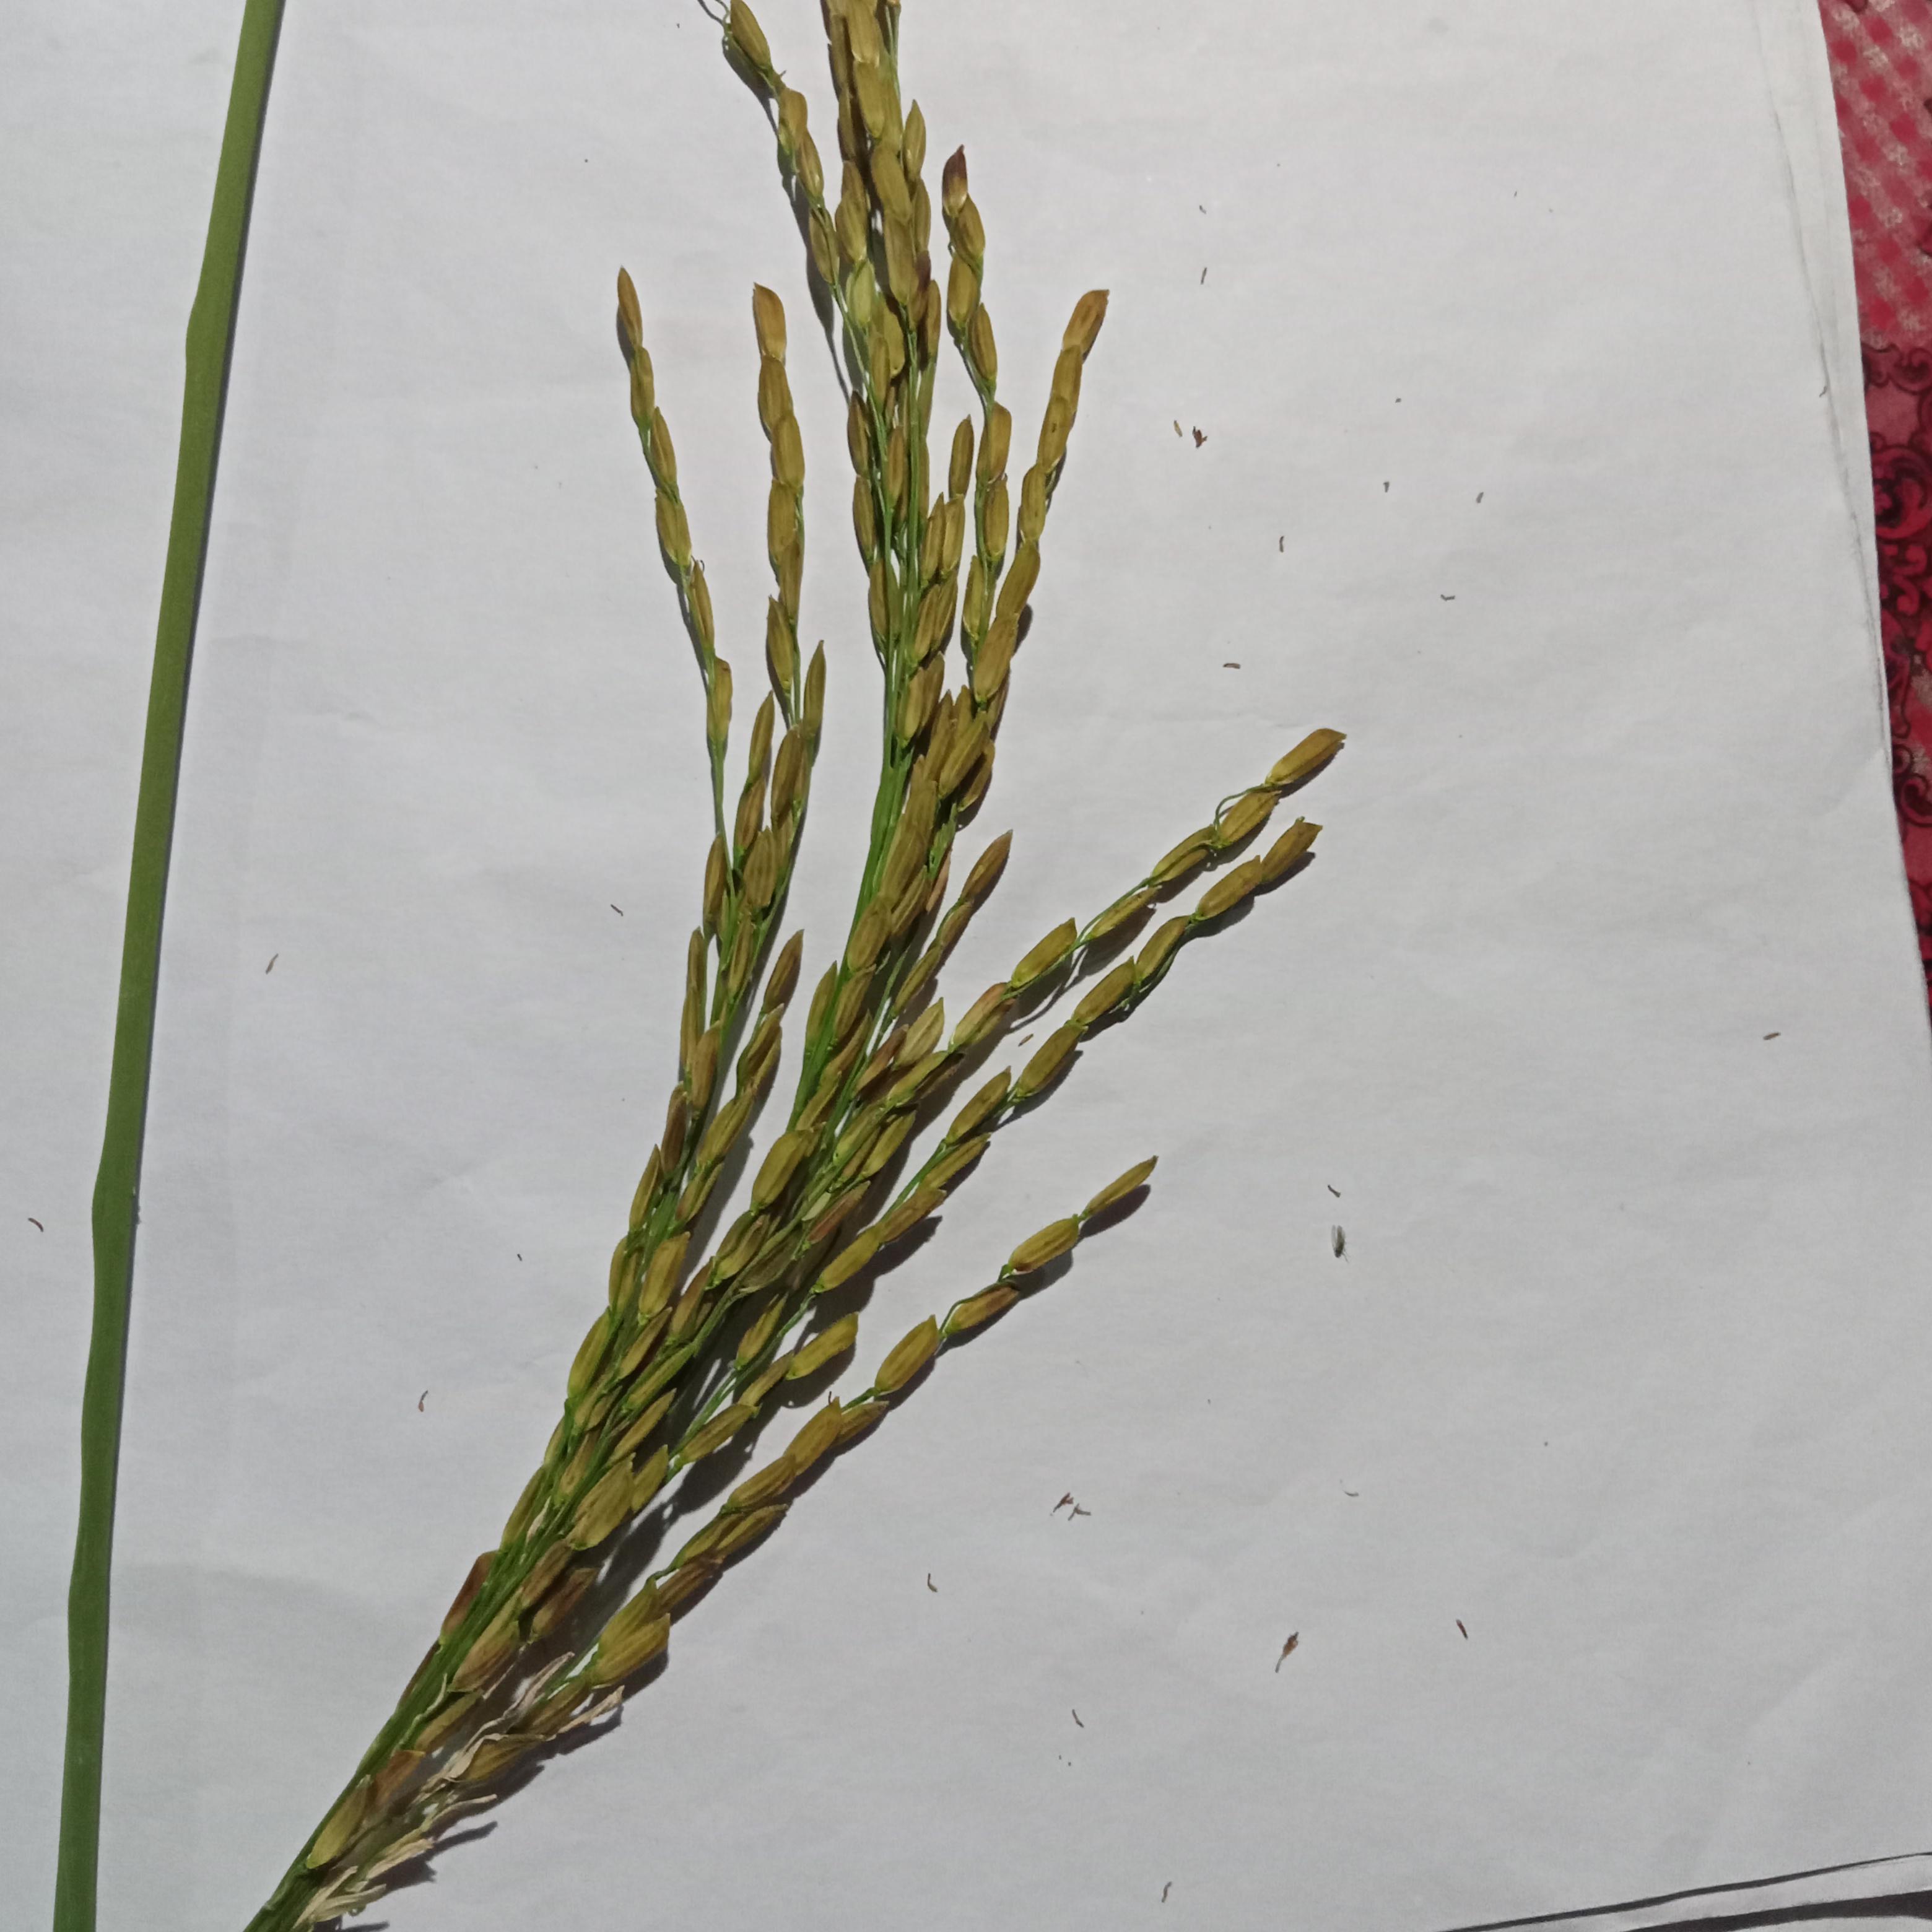
Label: Rice___Neck_Blast